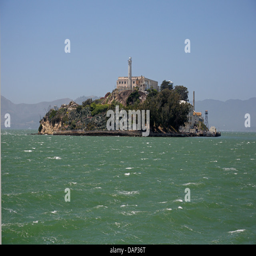
tourist attraction taken from the waters of bay